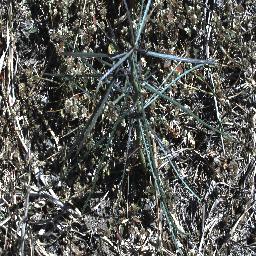
Label: parkinsonia